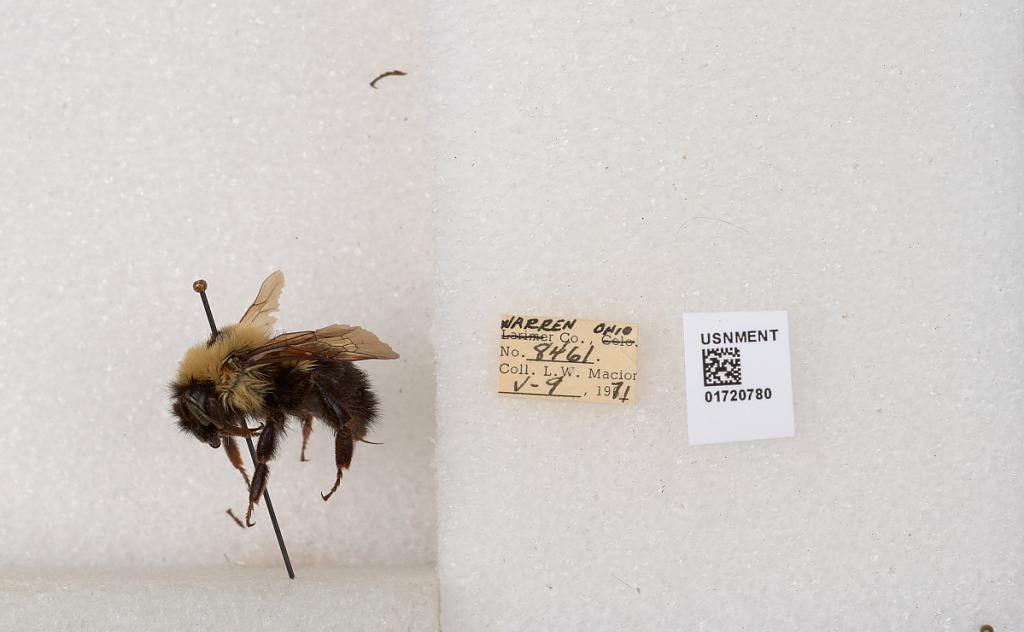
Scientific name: Bombus bimaculatus Cresson
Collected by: L. Macior
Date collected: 1971-5-9
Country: United States
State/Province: Ohio
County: Warren
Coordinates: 39.4276, -84.1668